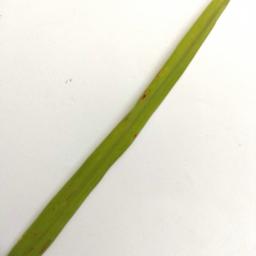
Label: Rice___Brown_Spot